Lophospermum

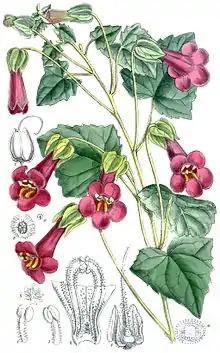
"Lophospermum purpusii"

, The Plant List accepts seven species (based on Tropicos and the World Checklist of Selected Plant Families):